2018 NRA boycott

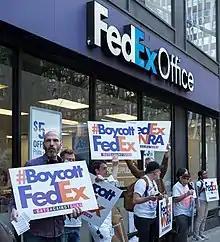
Protesters outside the FedEx Office in Midtown Manhattan

Pressure on FedEx to drop NRA discounts of up to 26 percent had been going on for nearly a year before the Florida shooting. After several companies cut ties with the NRA, calls to boycott FedEx arose on social media under the hashtag #BoycottFedEx. In a statement, FedEx affirmed that while it does not fully agree with the NRA on issues of gun policy, it will continue its business relationship with the organization. Due to a drop in NRA-related volume that made the organization ineligible for discounts, the NRA was dropped from the program on October 30, 2018.